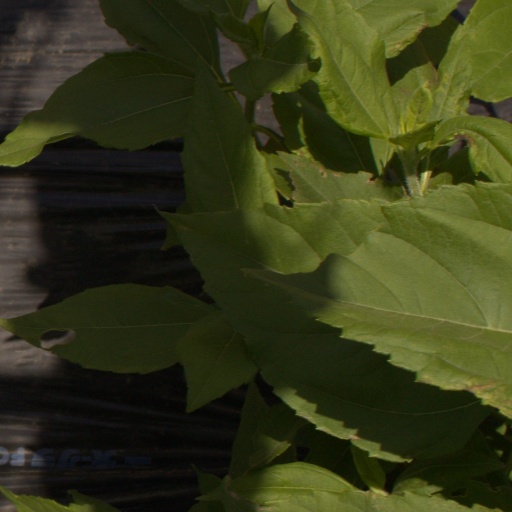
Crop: Jerusalem artichoke